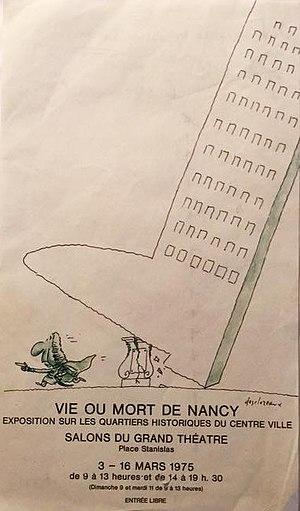
Flyer Vie ou Mort de Nancy
La tour Thiers est un immeuble de grande hauteur situé au 4-6 rue Piroux à Nancy, dans le département de Meurthe-et-Moselle et la région Lorraine. Le bâtiment marque la limite ouest du centre-ville de Nancy et est adjacent à la gare de la ville. Il se situe à l'emplacement d'anciens immeubles dont l'hôtel « Thiers » avec, en rez de chaussée, sa brasserie et son cinéma « Le Thiers ».